Vivi, Democratic Republic of the Congo

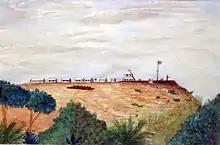
1887 painting of the Station of Vivi during the Congo Free State period.

Vivi is a village in the Bas-Congo province of the Democratic Republic of the Congo. It is located on the north side of the Congo River, opposite the provincial capital of Matadi.